The Funtastic World of Hanna-Barbera (ride)

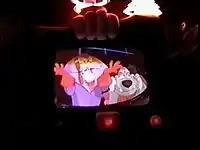
Dick Dastardly (left) and Muttley (right) approach Bill, Joe and Elroy.

Inside the preshow, there were 3 projection screens: two oval screens and a regular square screen. On one of the oval screens, Yogi Bear appeared pestering guests for food. Boo Boo shows up to inform him that the guests are here for an animation demonstration by William Hanna and Joseph Barbera. The two (live-action) appear on the square screen and begin talking about how they create animated cartoons, leading to Barbera drawing Elroy Jetson, who magically comes to life and jumps out of the paper three-dimensionally. Hanna goes on to talk about computer animation using Dick Dastardly's airplane (in this case, a spaceship).